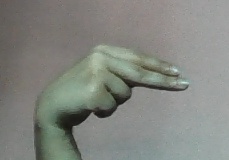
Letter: ain